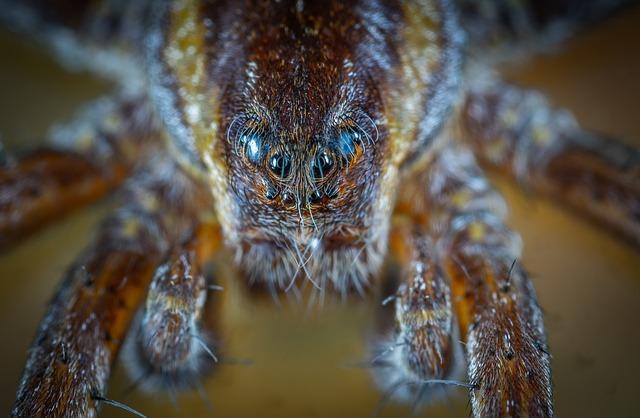
spider